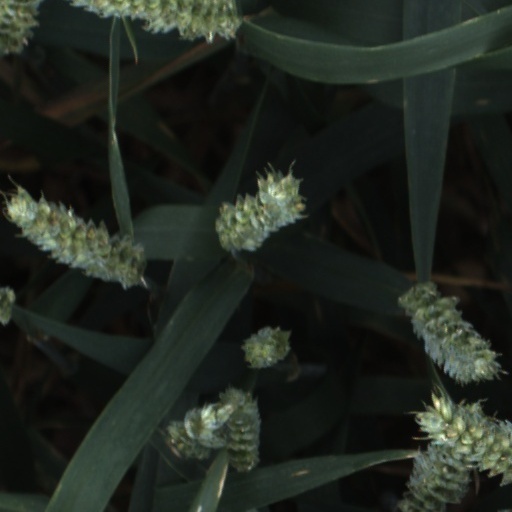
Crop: wheat